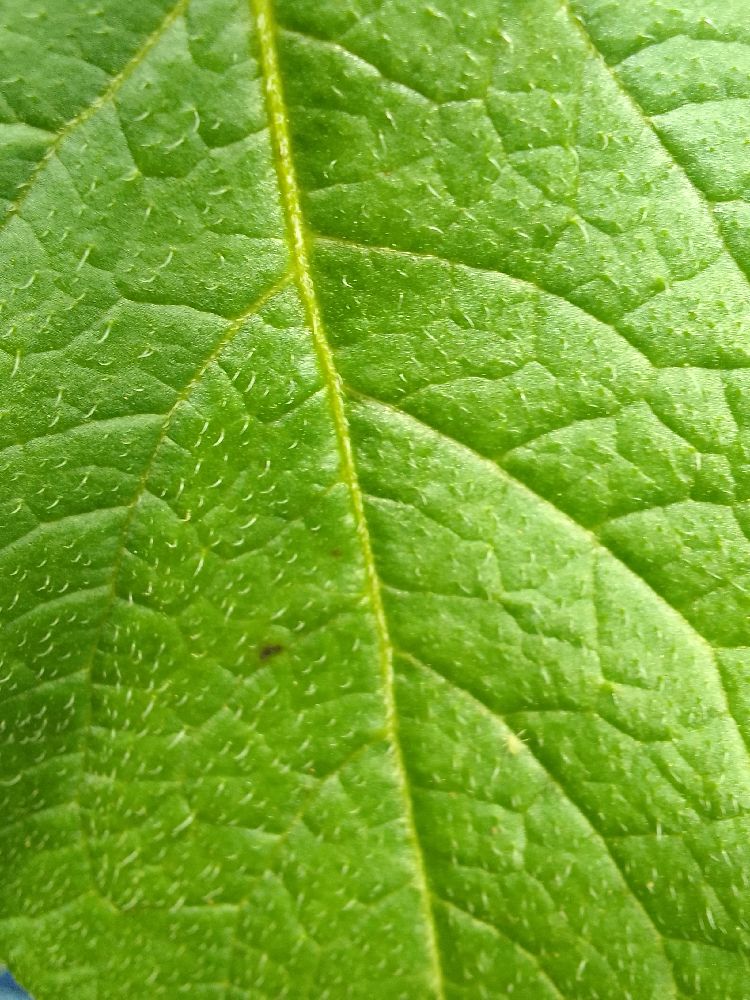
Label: Healthy